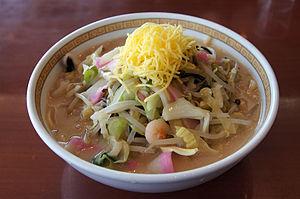
Champon, aussi orthographié chanpon, est un plat complet à base de nouilles japonais typique de la région de Nagasaki. D'inspiration chinoise, c'est un exemple de la cuisine sino-japonaise apparu durant la période Meiji.